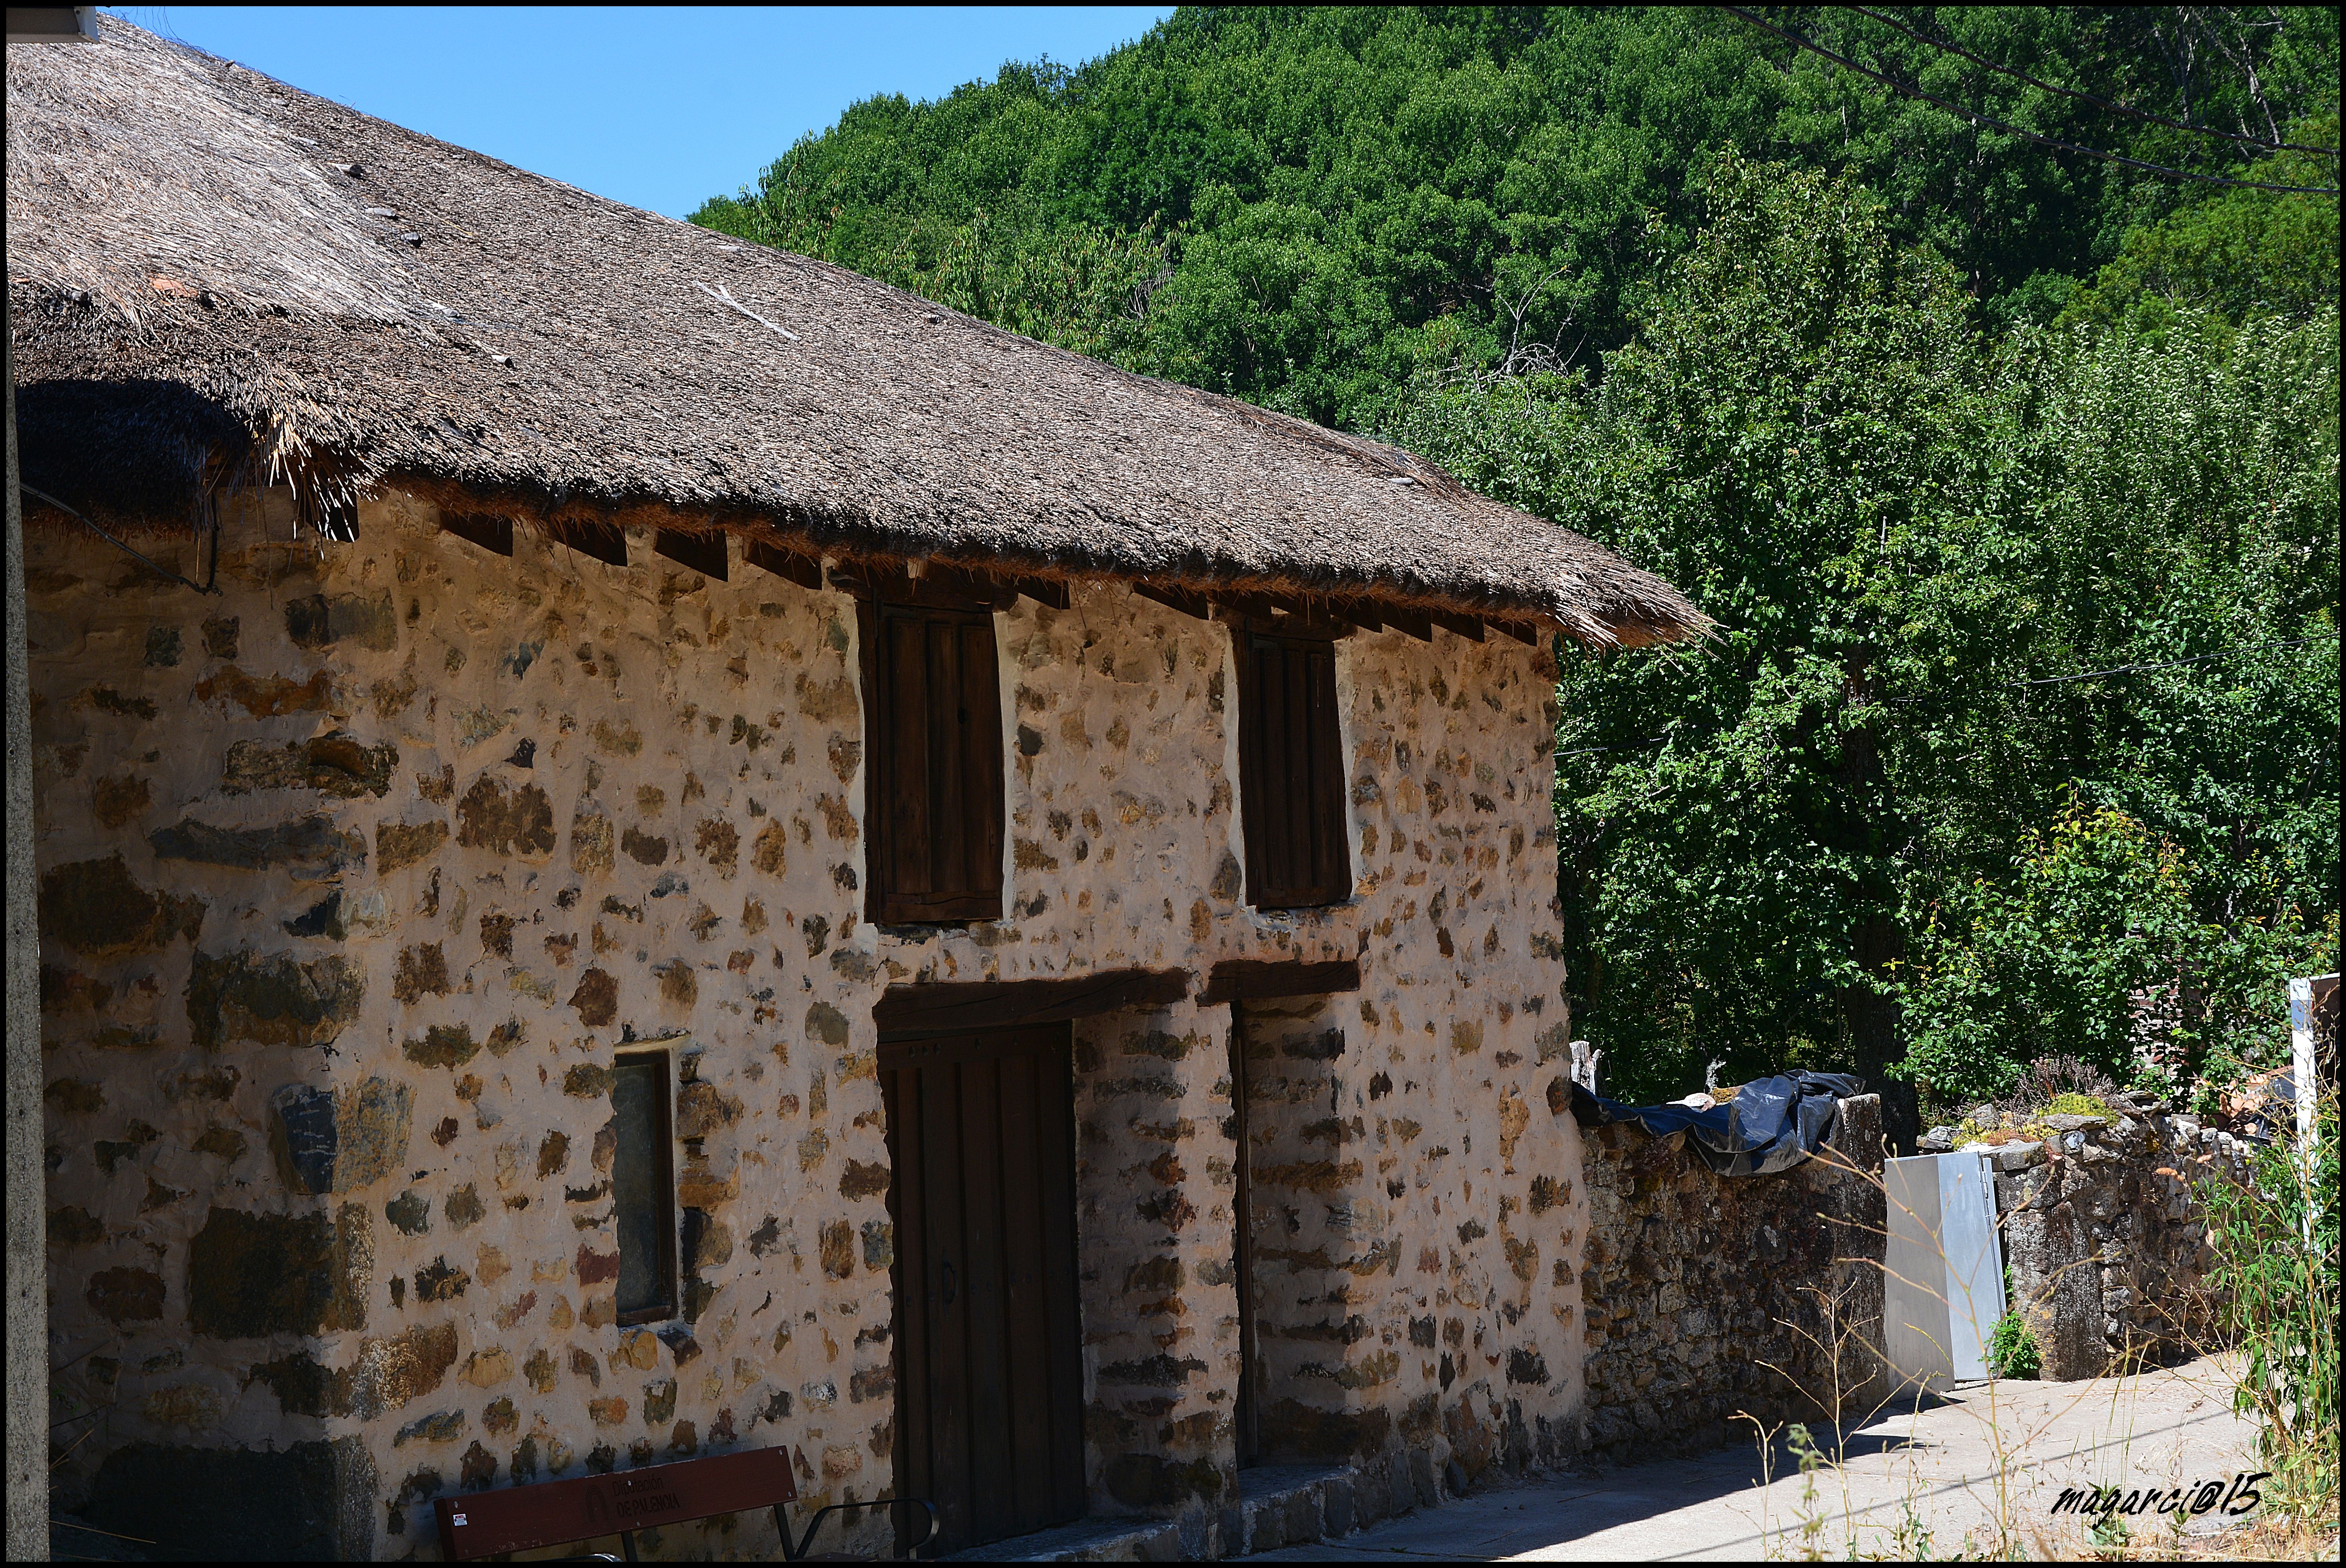
house, building, home, hut, village, shack, cottage, cool image, airelibre, palencia, verano2015, i, monta apalentina, rural area, valcobero